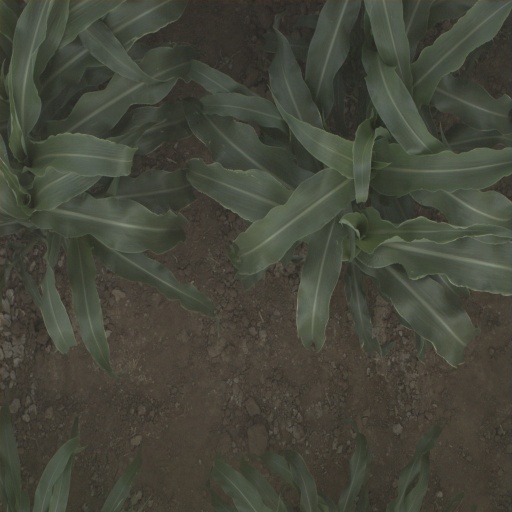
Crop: sorghum